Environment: real
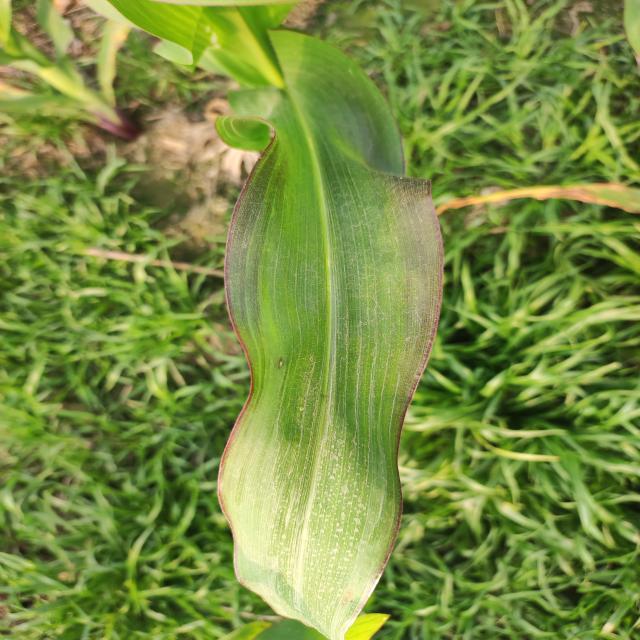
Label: phosphorus_deficiency